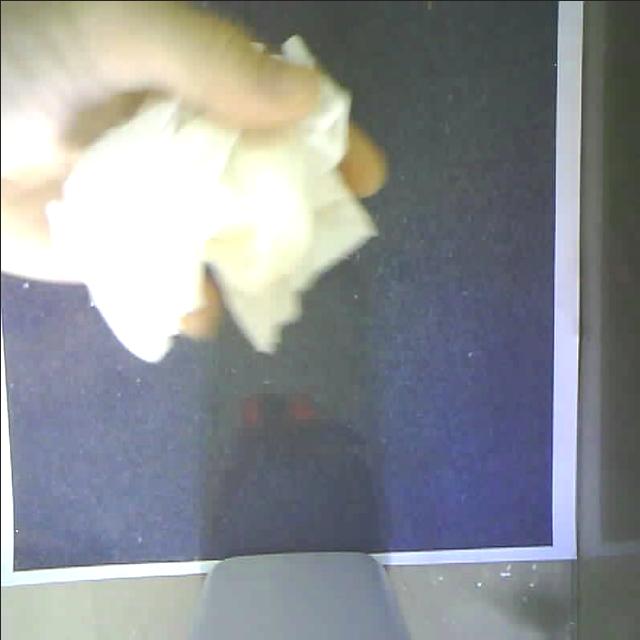
Label: tissues